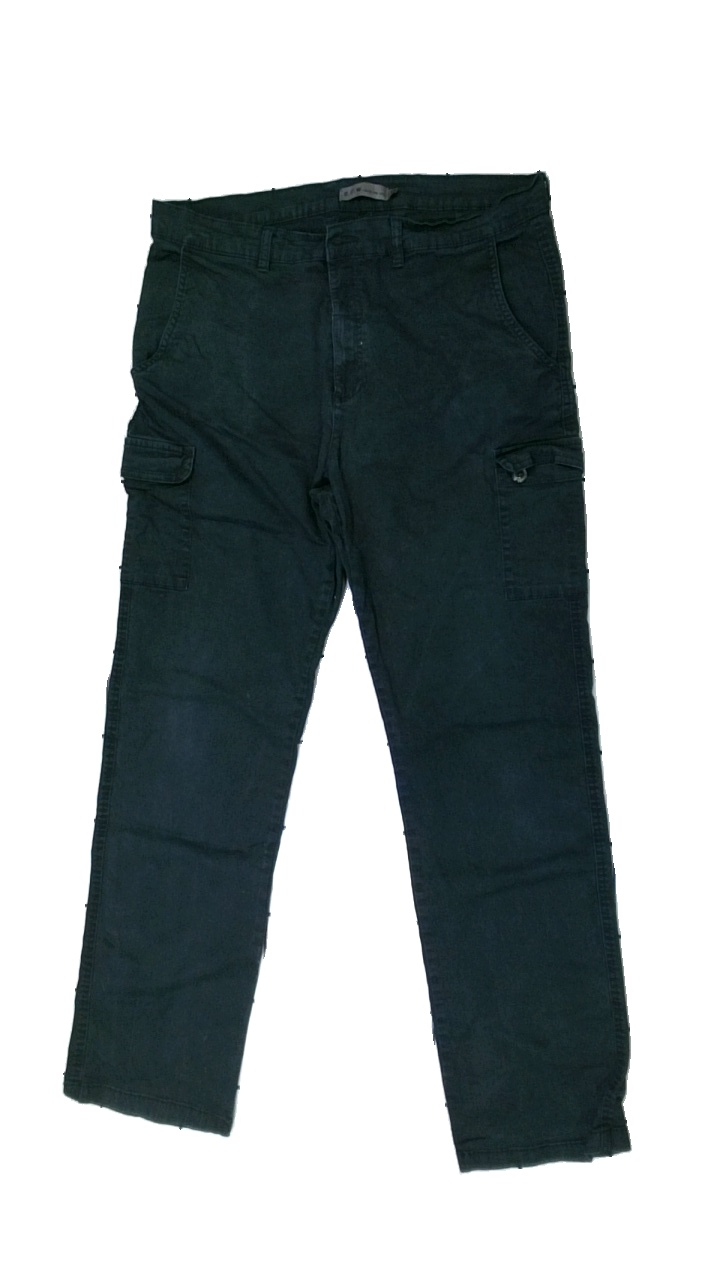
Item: Trousers (Men)
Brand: S.c.w
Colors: Black
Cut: Regular
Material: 100% cotton
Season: All
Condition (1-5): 3
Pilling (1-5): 5
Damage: outwashed
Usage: Recycle
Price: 50-100